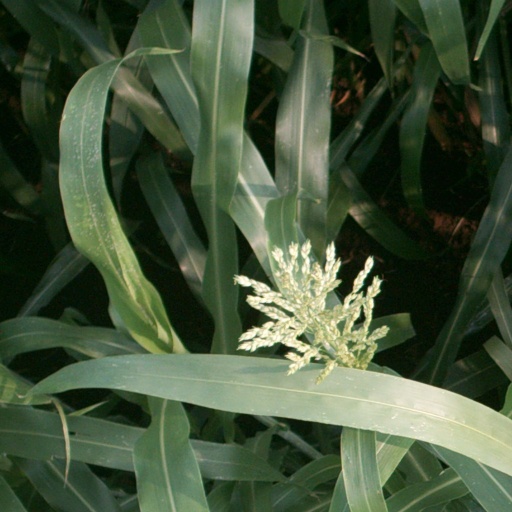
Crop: sorghum